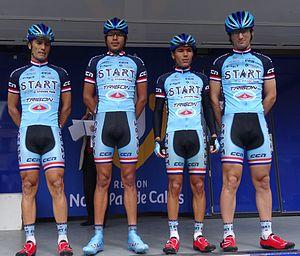
Reportage photographique réalisé le dimanche 13 juillet à l'occasion du départ et de l'arrivée de la Ronde pévéloise 2014 à Pont-à-Marcq, Nord-Pas-de-Calais, France.
La 5ᵉ édition de la Ronde pévéloise a eu lieu le 13 juillet 2014. La course fait partie du calendrier UCI Europe Tour 2014 en catégorie 1.2. La course est remportée par le Français Benoît Daeninck qui a parcouru les 174,9 kilomètres en 3 h 57 min 52 s, soit à une vitesse moyenne de 44,092 kilomètres par heure. Il effectue son sprint en même temps que le Belge Baptiste Planckaert. Ils sont immédiatement suivis par le Néo-Zélandais Cameron Karwowski. Soixante-huit coureurs sur les cent-trente-quatre qui ont pris le départ ont franchi la ligne d'arrivée.